Vivaldi coalition

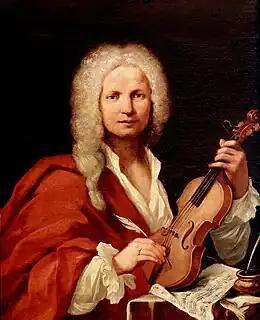
Antonio Vivaldi (1678–1741), composer of "The Four Seasons".

The Vivaldi coalition is a neologism in Belgian politics describing a governing coalition among the parties of the liberals, social democrats, greens and Christian democrats.